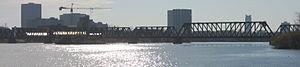
Le pont Prince de Galles est un pont ferroviaire qui enjambe la rivière Outaouais qui lie Ottawa, Ontario à Gatineau, Québec. Il se connectait avec la ligne du Canadien Pacifique jusqu'à Lebreton.